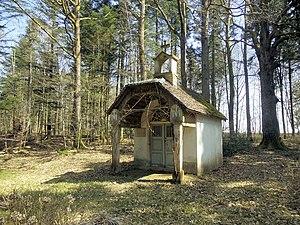
La chapelle de la Vierge, dite chapelle de la Vierge-de-la-Croix, dite aussi chapelle Barrault d'Aillevillers
Aillevillers-et-Lyaumont est une commune française située dans le département de la Haute-Saône, en région Bourgogne-Franche-Comté.
La liste des chapelles de Haute-Saône présente les chapelles situées sur le territoire des communes du département français de Haute-Saône. Il est fait état des diverses protections dont elles peuvent bénéficier et, notamment, les inscriptions et classements au titre des monuments historiques.